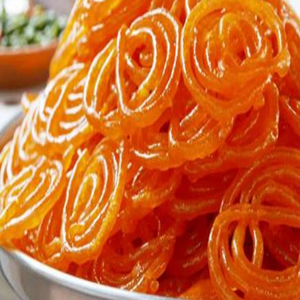
Dish: jalebi